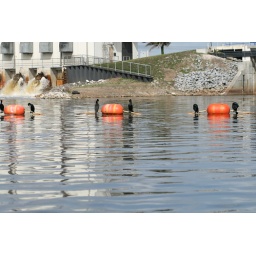
There's an alligator sitting on that hill in the background.